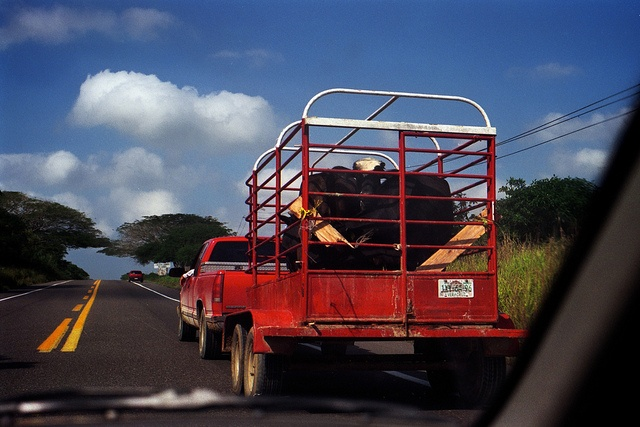
Truck pulling trailer on road with cattle in it.
A group of cattle are in a trailer attached to a truck.
A red truck pulling two horses to a new destination.
A truck that is carrying animals in a cage on the back of it.
Cows are riding in the cage in the back of the truck